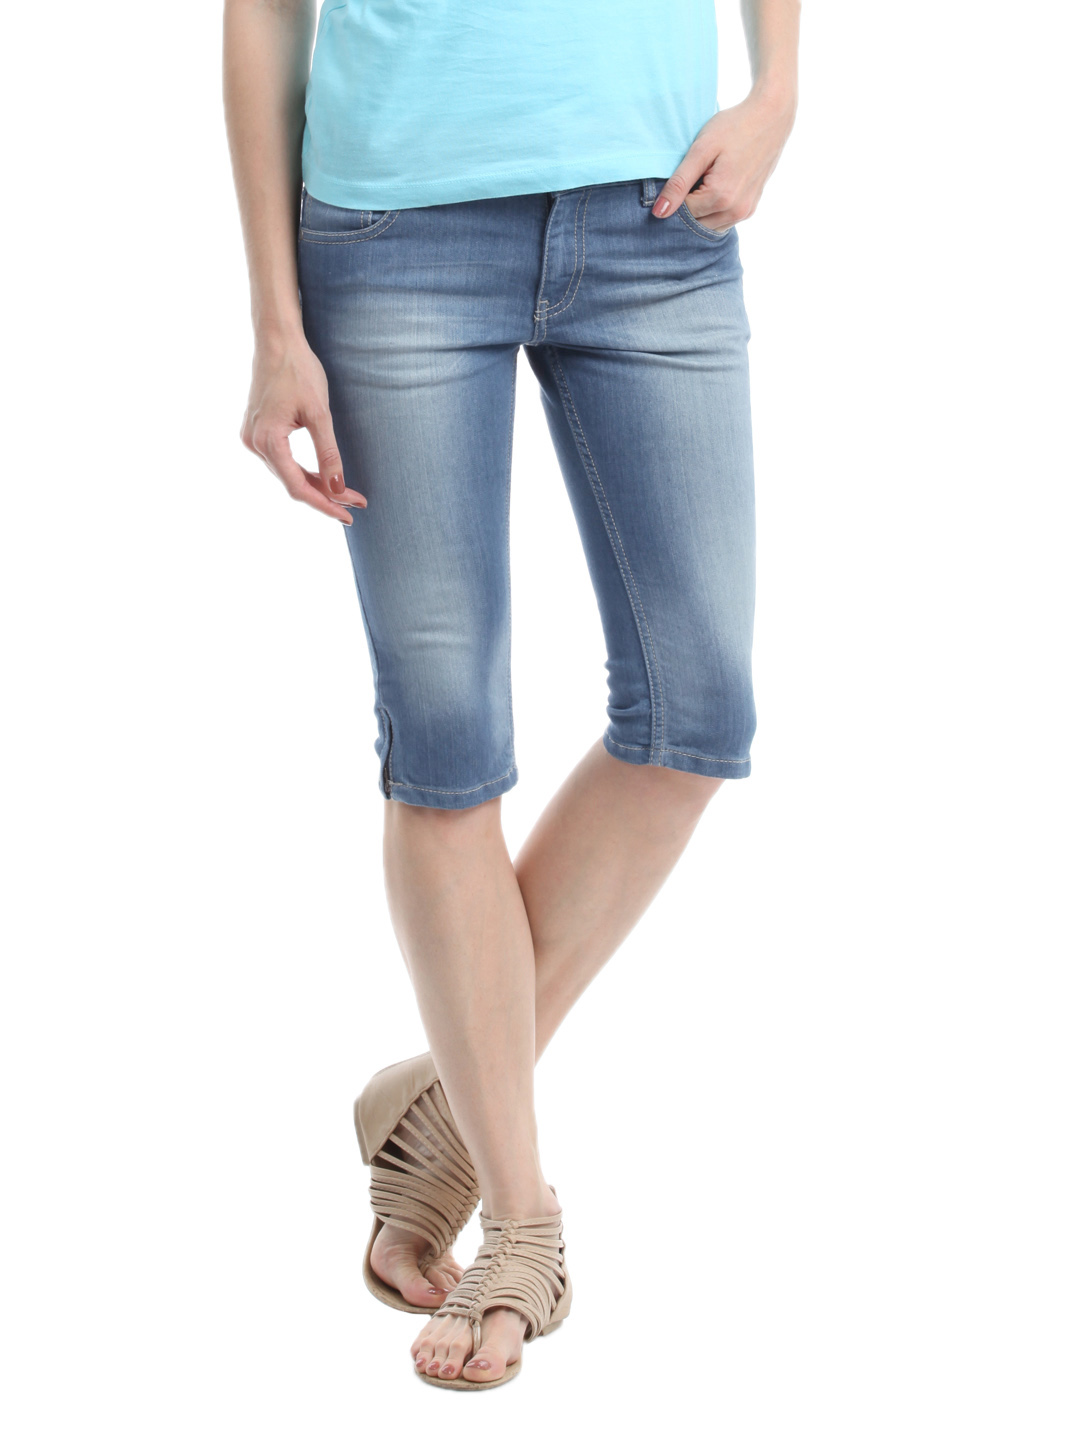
Jealous 21 Women Blue Capris
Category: Apparel / Bottomwear / Capris
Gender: Women
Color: Blue
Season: Summer 2012
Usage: Casual